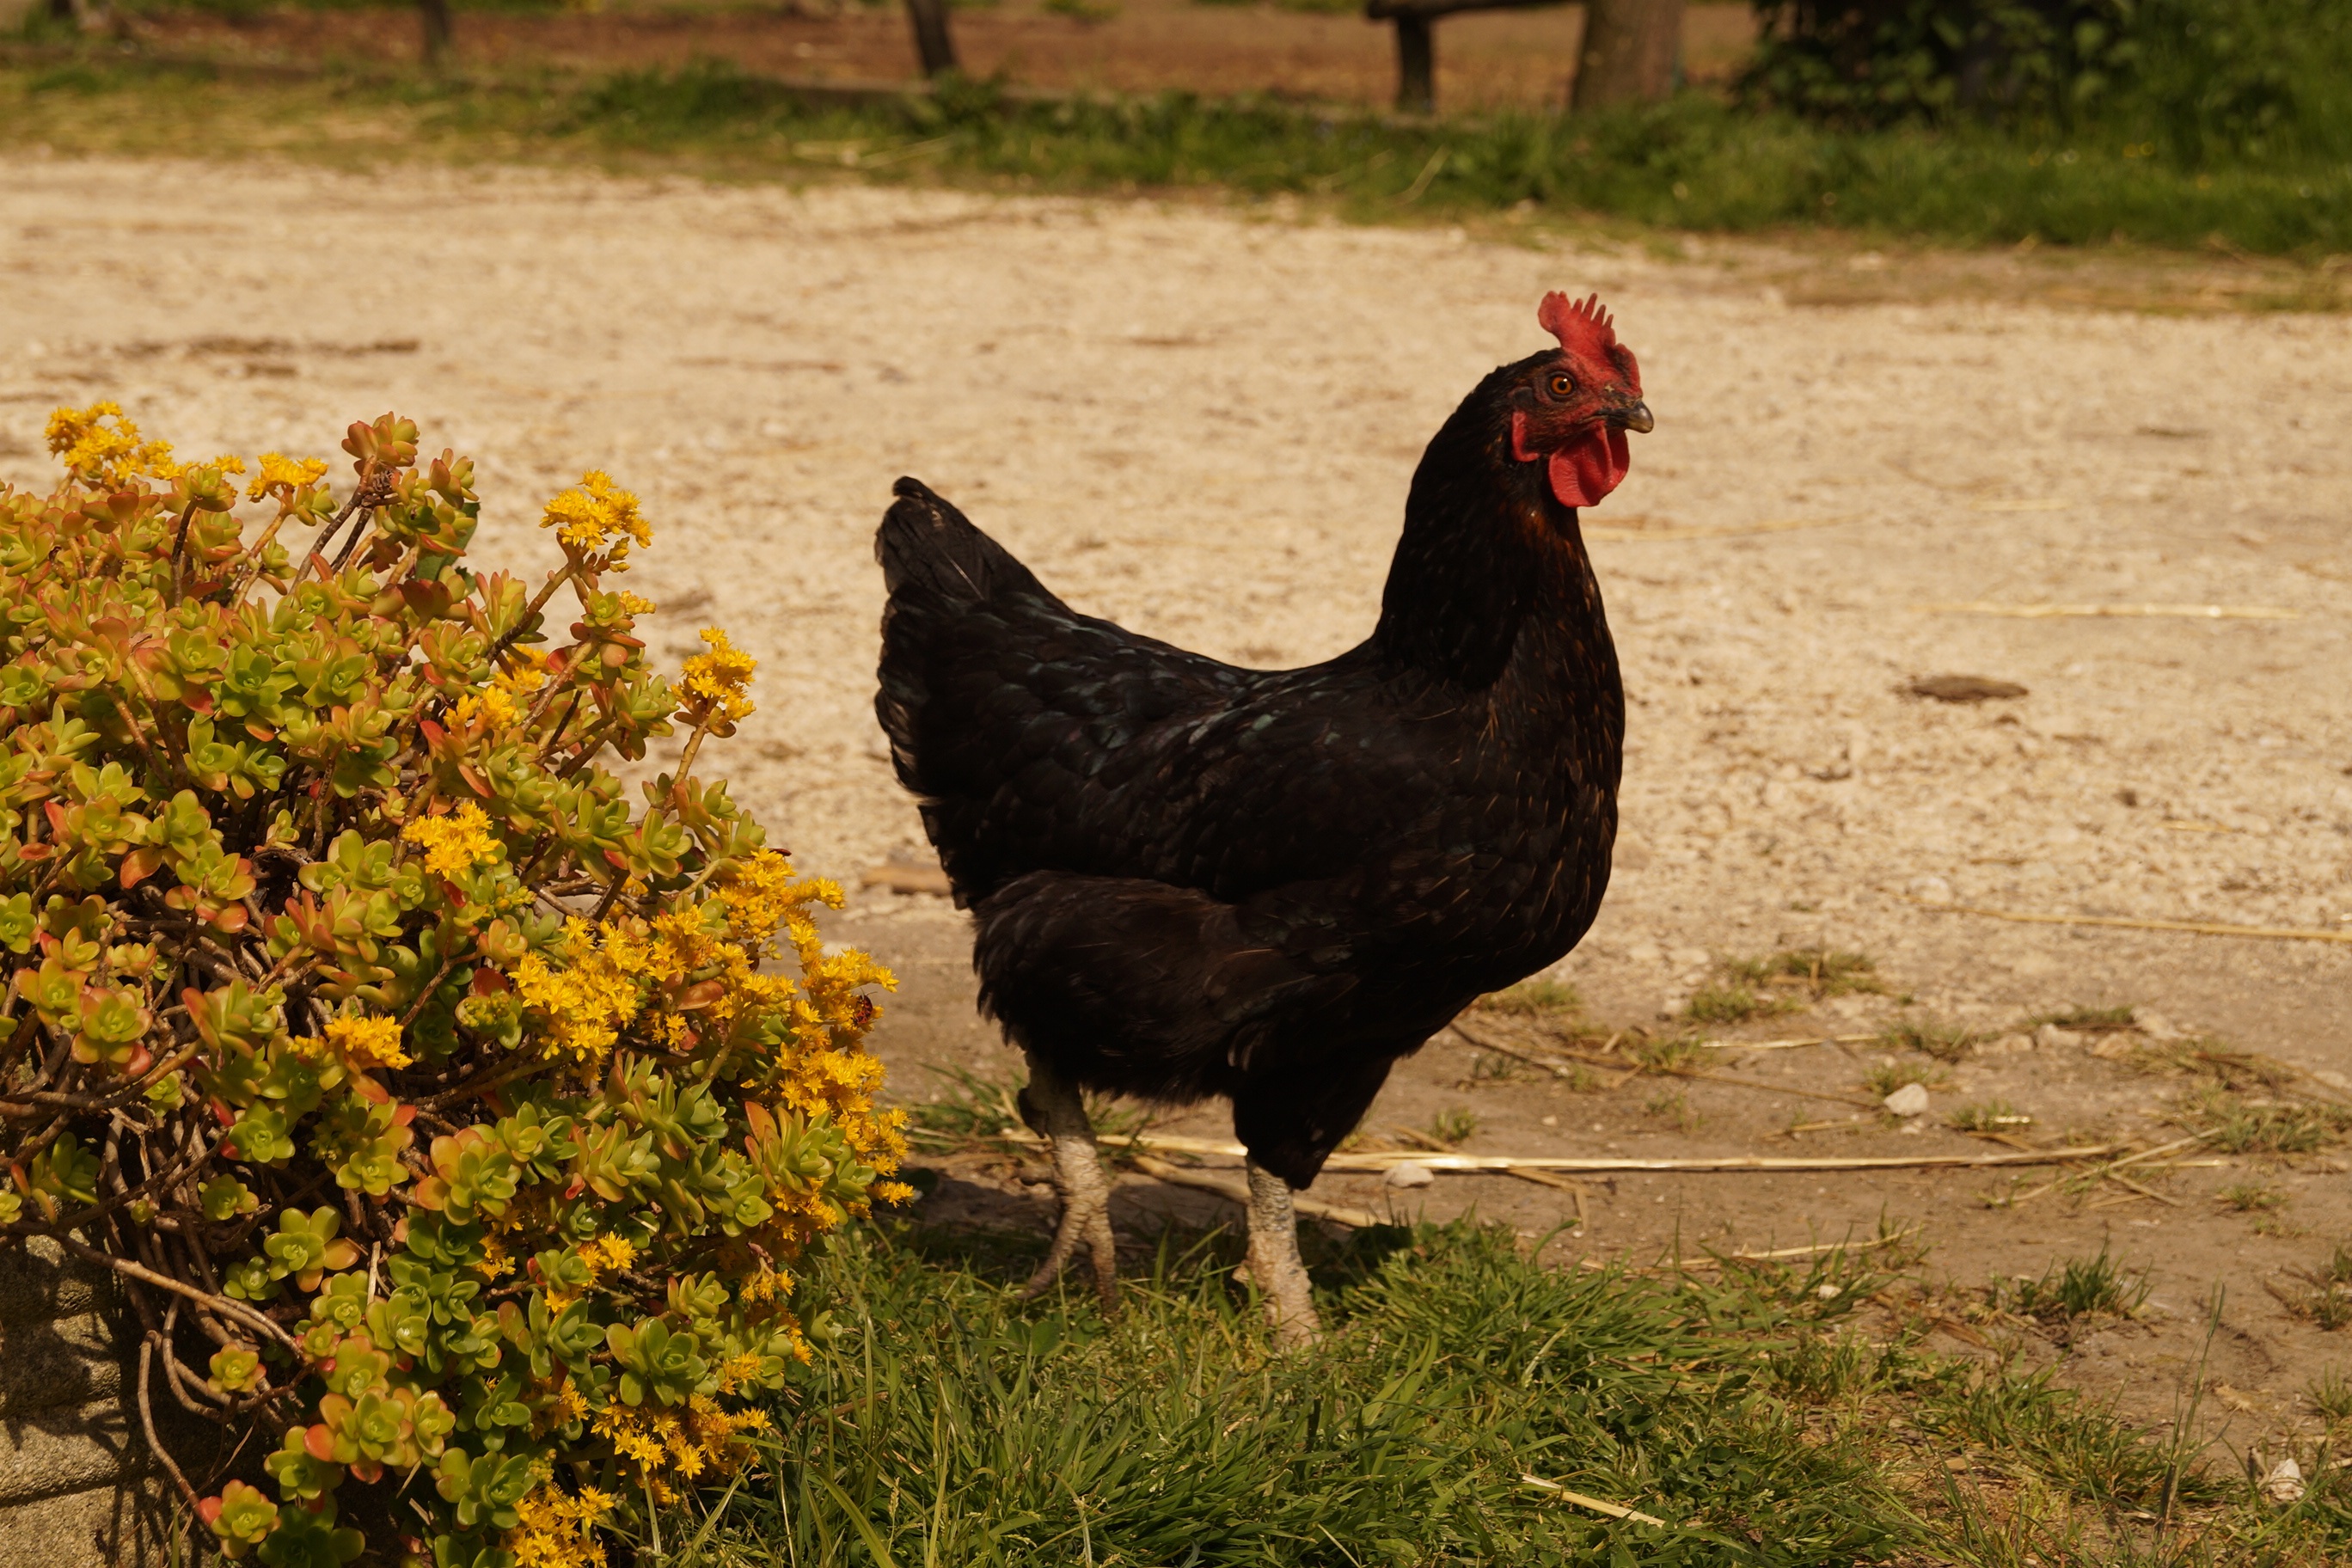
bird, farm, walk, chicken, fowl, fauna, rooster, gallo, galliformes, vertebrate, campaign, phasianidae